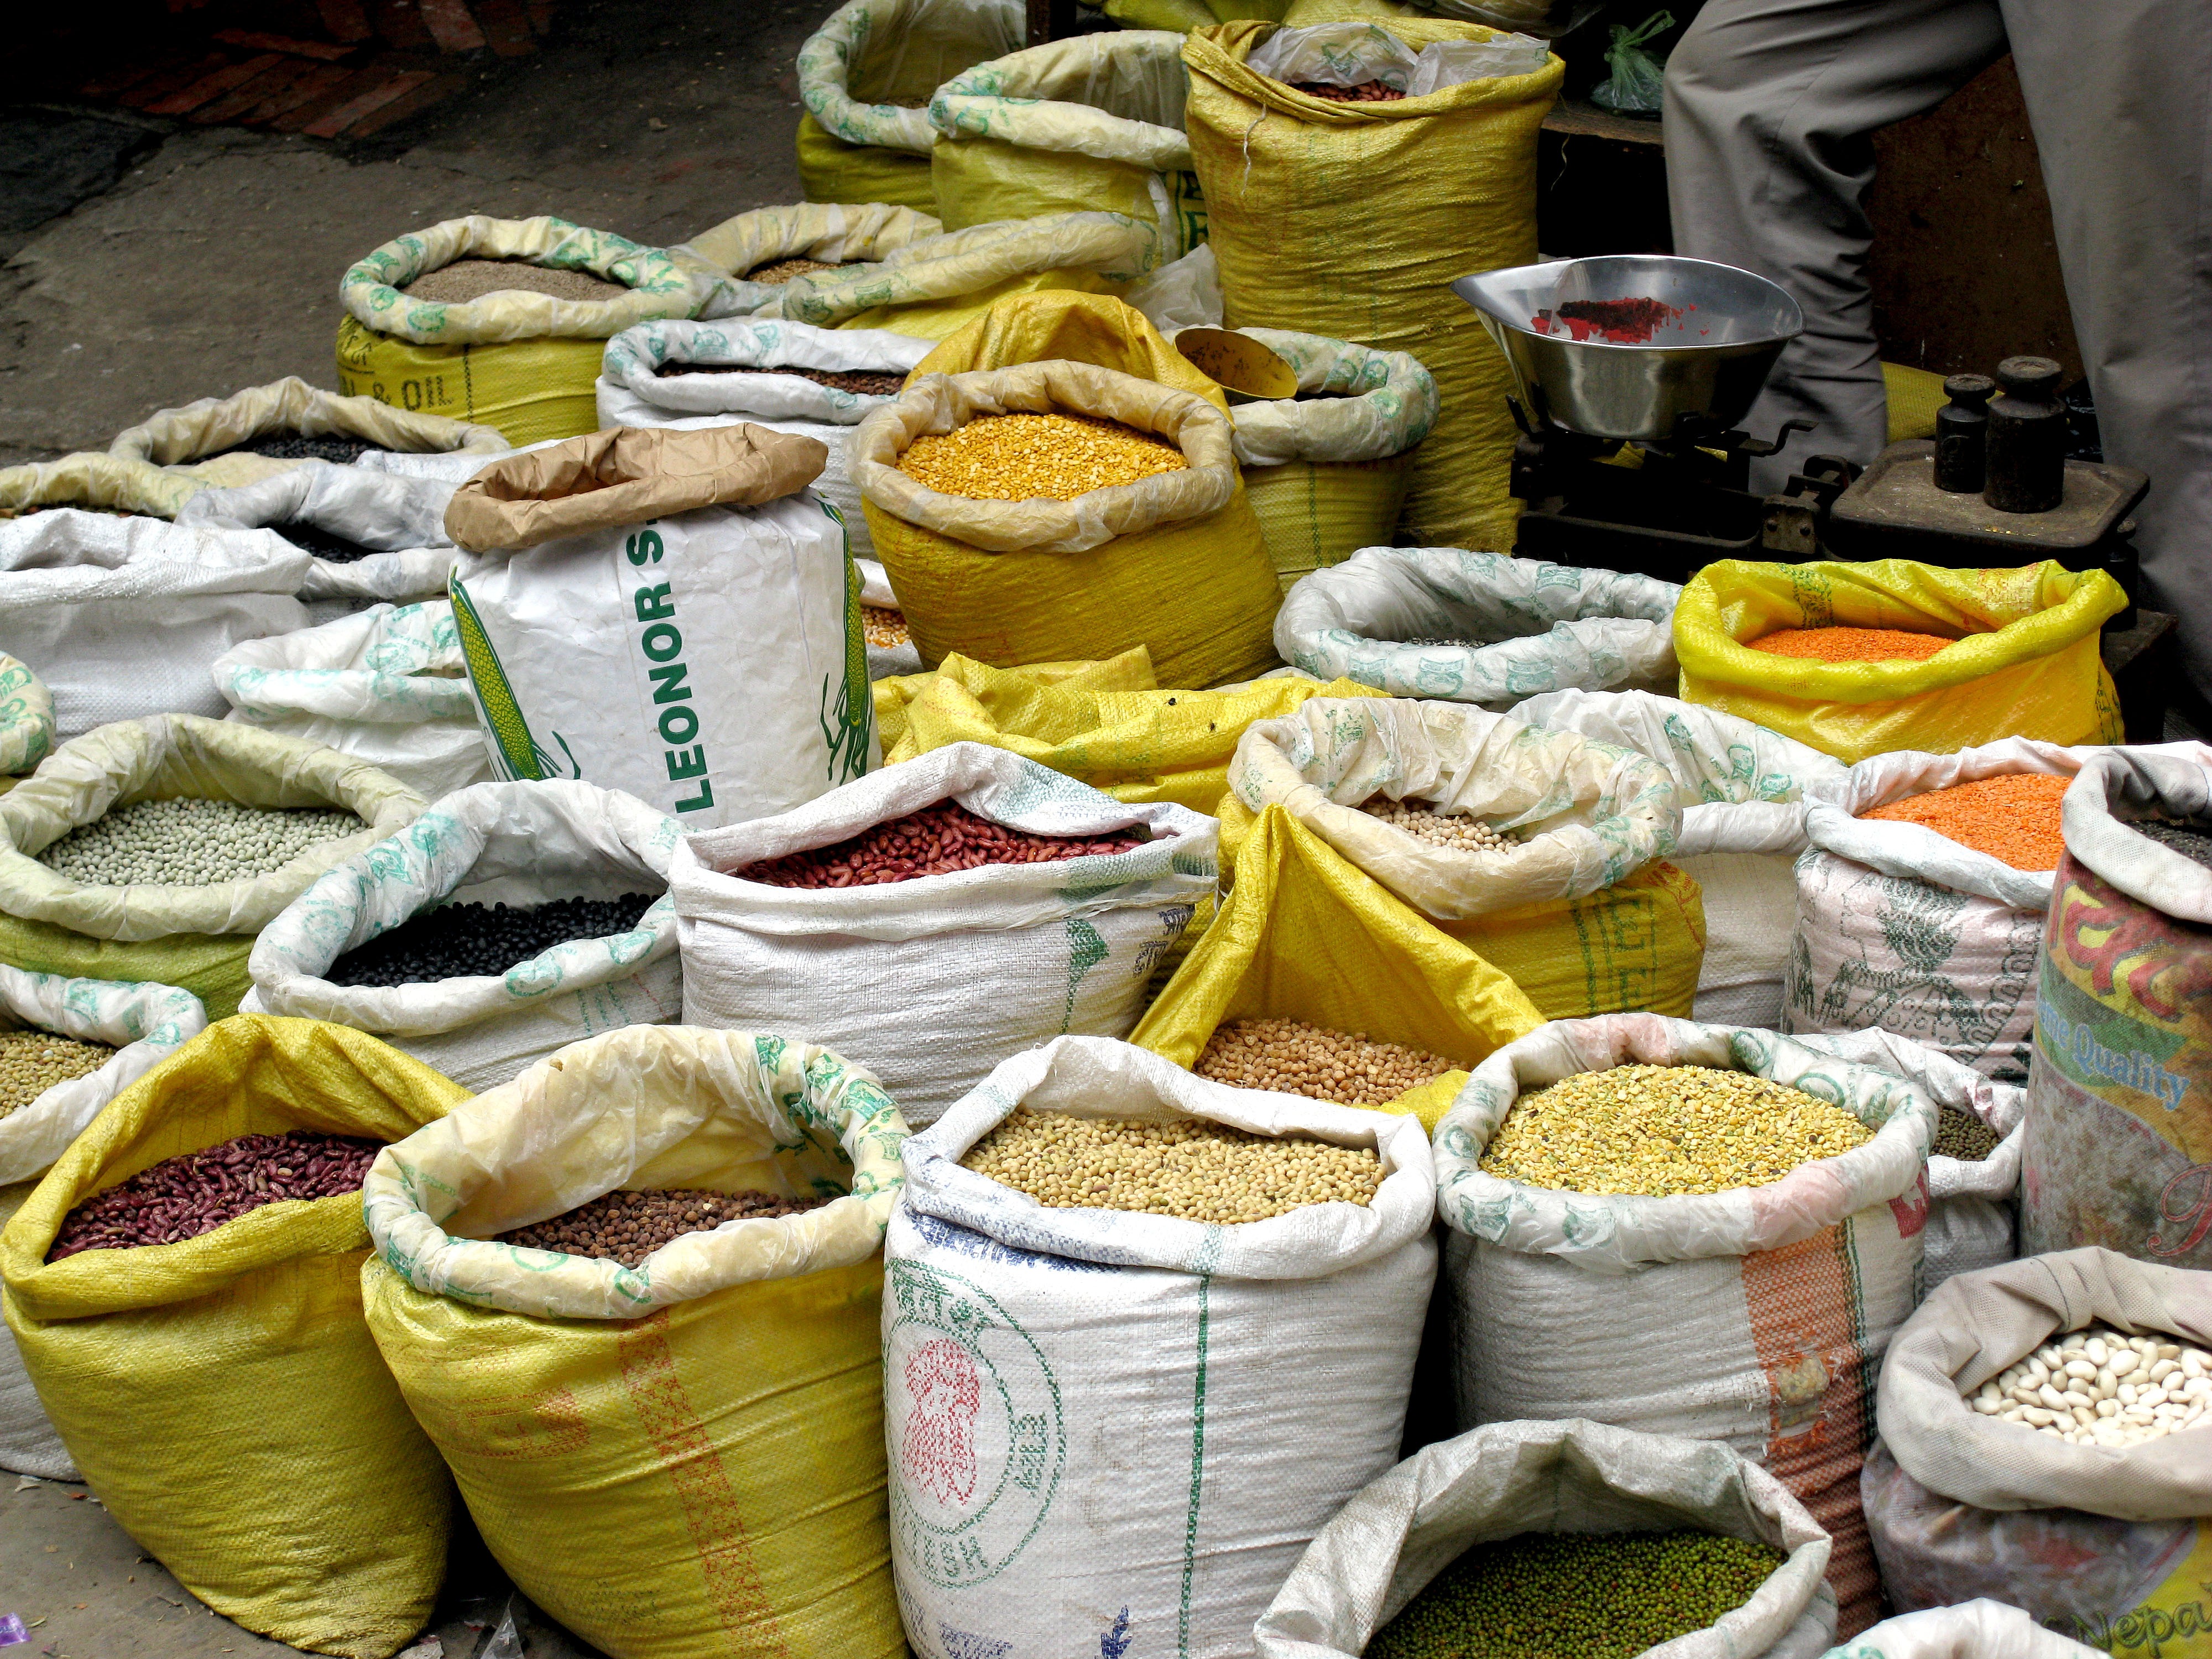
sharp, city, food, chili, vendor, produce, color, market, powder, public space, nepal, spices, bags, human settlement